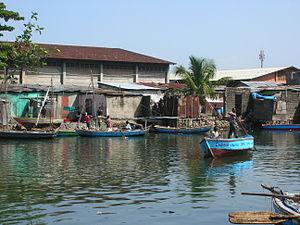
Un franchissement rudimentaire de rivière à Cap-Haïtien, Haïti, assuré par de petites embarcations propulsées par des perches.